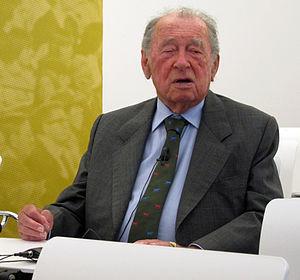
Anthony de Jasay est un écrivain, philosophe libertarien et économiste hongrois connu pour ses écrits anti-étatiques.